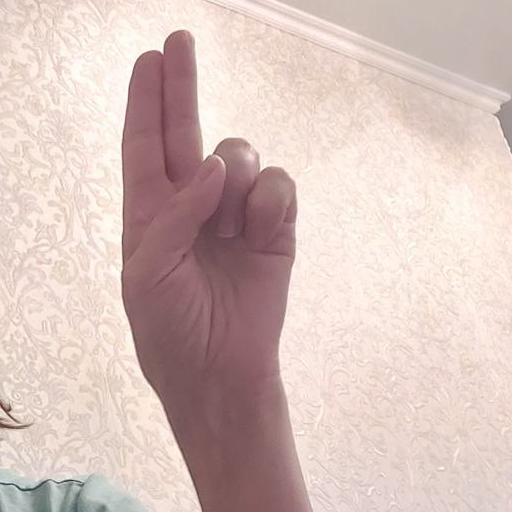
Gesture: two_up